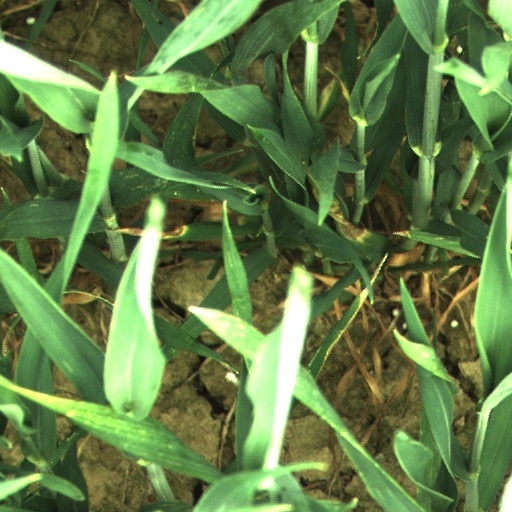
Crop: wheat